Gouzenko Affair

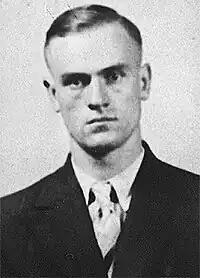
Igor Gouzenko in 1946

In June 1943, Colonel Nicholai Zabotin arrived as the military attaché to the Embassy. Officially, he was charged with facilitating the delivery of military technology to the Soviet Union. Covertly, however, he took charge of the GRU's intelligence operations in Canada. Code-named "Grant", he was tasked with gathering information about radar technology, explosives, and, in particular, the atomic bomb. He was also instructed to recruit Canadian researchers and civil servants who would provide information during and after the war.